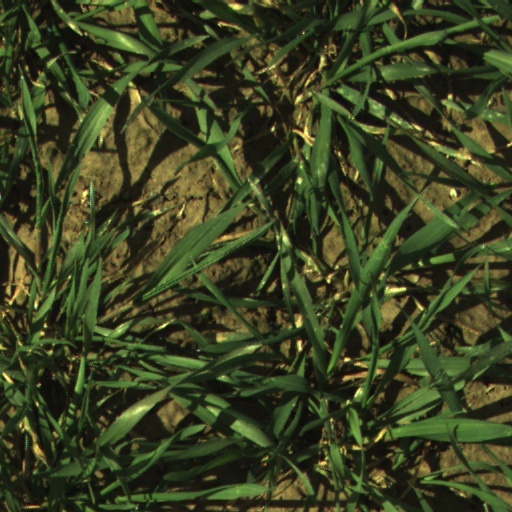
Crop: wheat